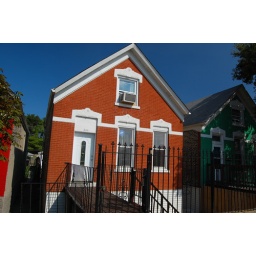
Another house on Damen built below the current street level, with a bridge to the sidewalk.